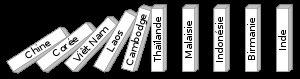
La théorie des dominos est une théorie géopolitique américaine énoncée au XXᵉ siècle, selon laquelle le basculement idéologique d'un pays en faveur du communisme serait suivi du même changement dans les pays voisins selon un effet domino. Cette théorie fut invoquée par différentes administrations américaines pour justifier leur intervention dans le monde.